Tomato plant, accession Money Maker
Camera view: tilt-top (135 deg); turntable rotation: 330 degrees
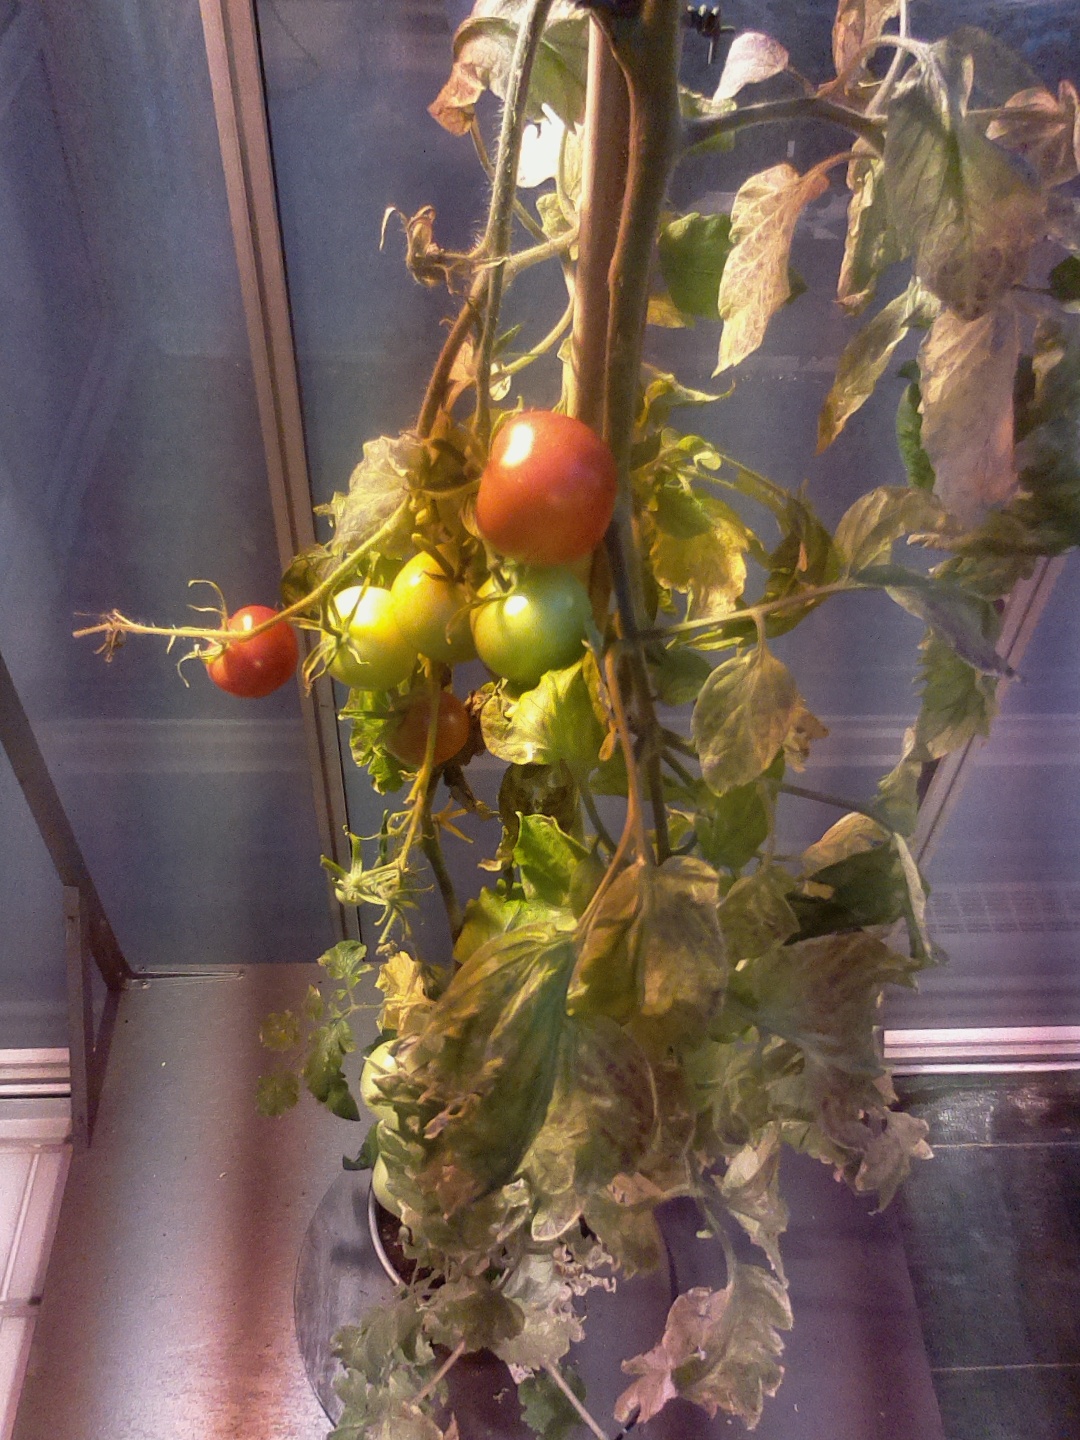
BBCH growth stage 82: 20%-30% of fruits show typical fully ripe color